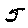
Label: 5